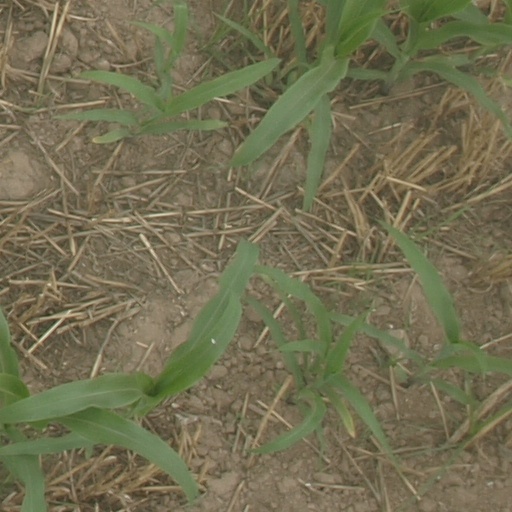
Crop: maize; corn